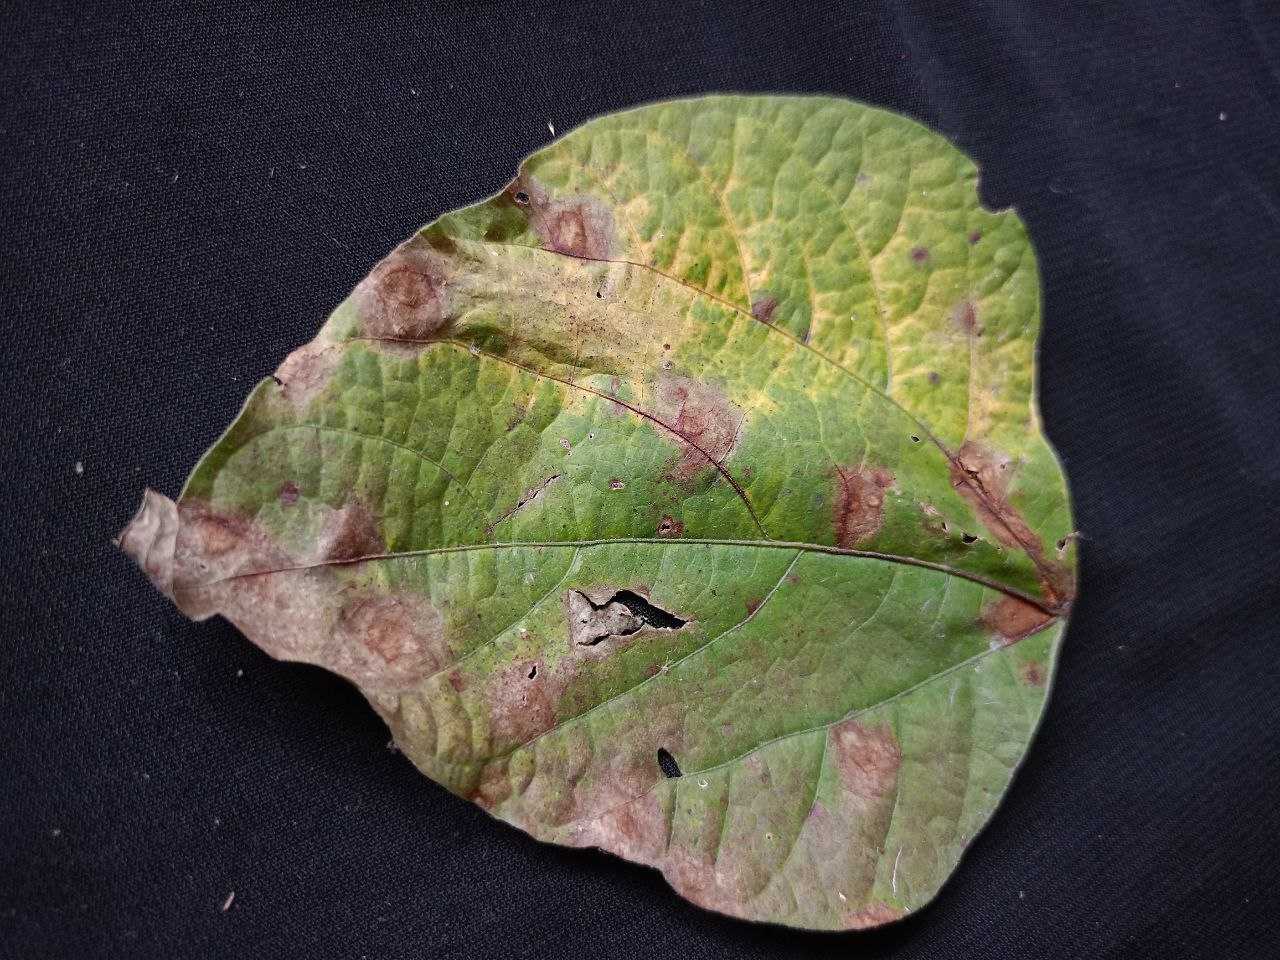
Crop: bean
Leaf condition: Blight